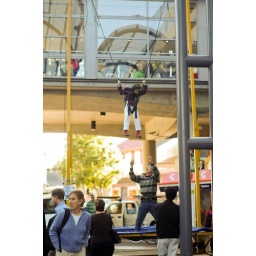
Young girl flying high above Wollongong Mall in bungie bands